University of Santo Tomas Faculty of Arts and Letters

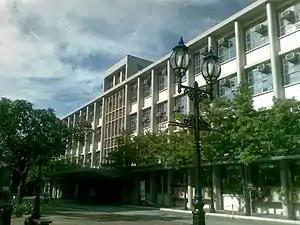
St. Raymund de Peñafort Building, which houses both the Faculty of Arts and Letters and the College of Commerce and Business Administration.

The Faculty is located in the first and second levels of St. Raymund de Peñafort Building in the northeastern part of the UST campus, near Dapitan St. (back of UST). The college shares the building with the UST College of Commerce and Business Administration which occupies the third and fourth levels.